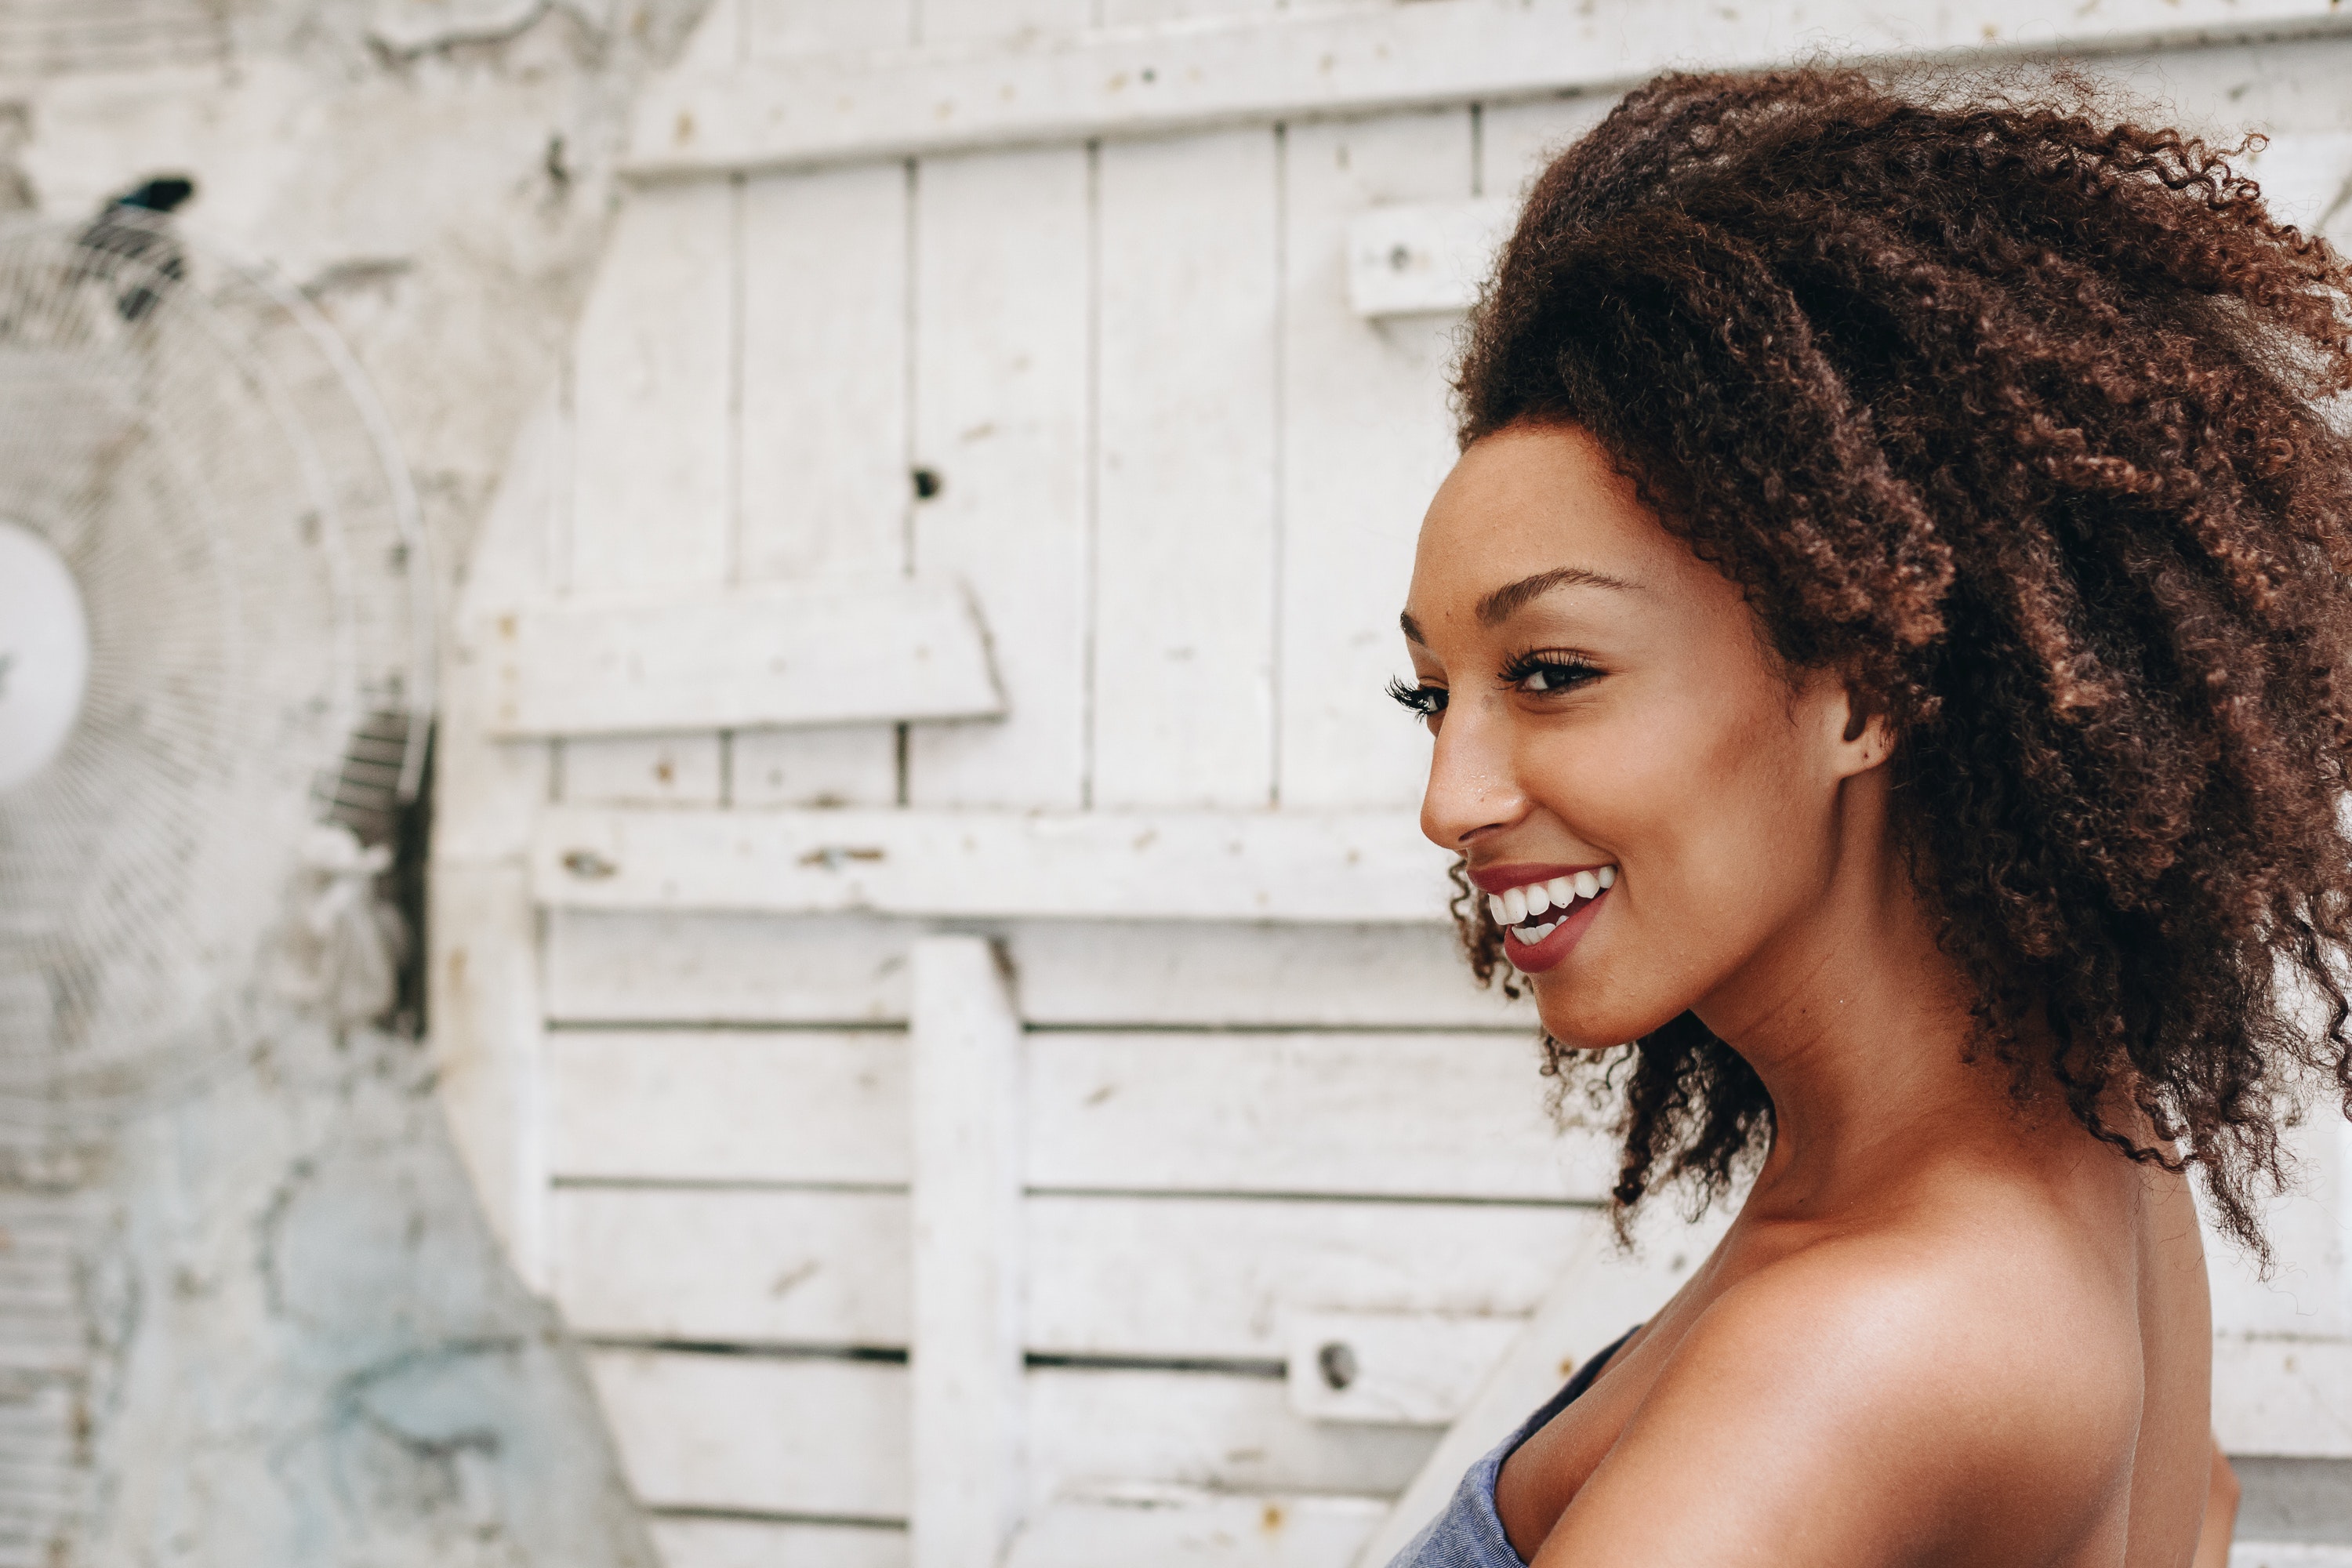
hair, face, hairstyle, beauty, skin, eyebrow, chin, lip, smile, long hair, nose, black hair, brown hair, eye, photo shoot, model, ringlet, dress, photography, hair coloring, neck, eyelash